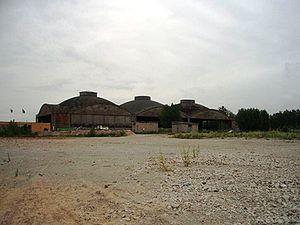
Un hangar est un bâtiment souvent réduit à une couverture et servant à abriter des véhicules, des aéronefs, à stocker des récoltes, les fourrages, des matériaux. Le mot hangar provient d'un dialecte français du nord.
Kalamaja est un quartier de Tallinn-Nord à Tallinn en Estonie.